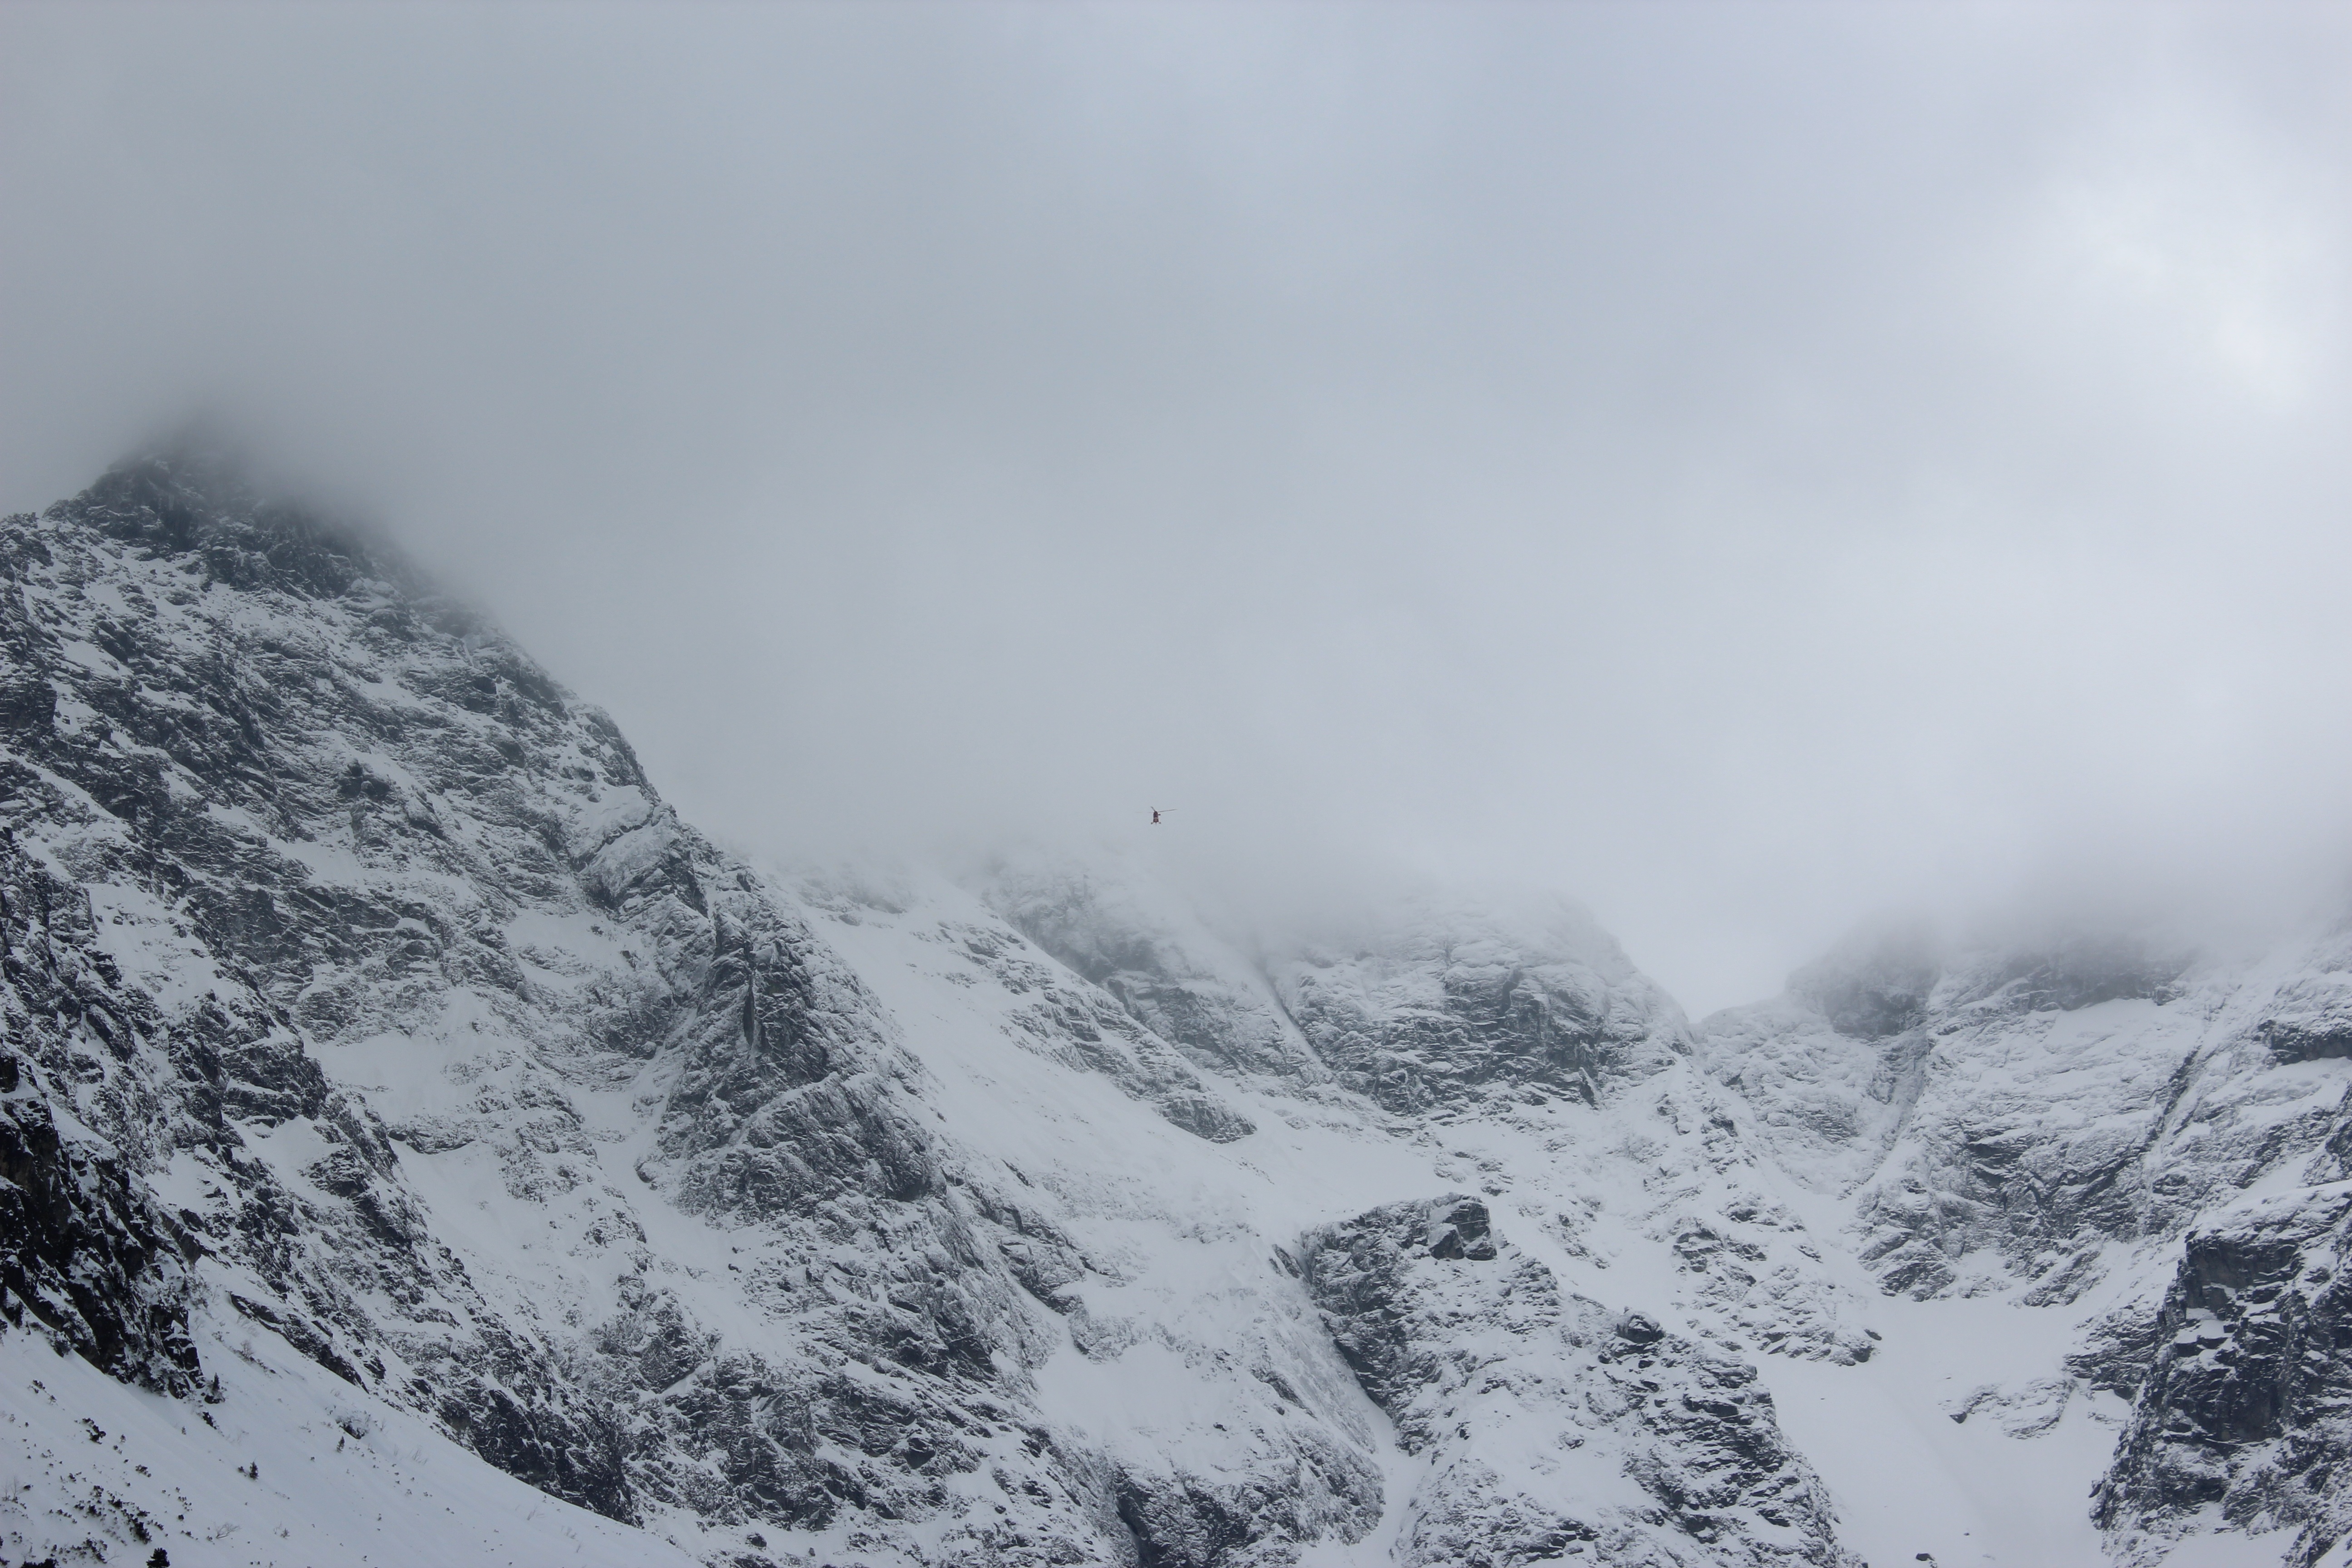
landscape, nature, mountain, snow, winter, view, mountain range, weather, season, ridge, summit, mountains, alps, piste, polish tatras, hiking trail, the height of the, landform, mountain pass, morskie oko, geographical feature, atmospheric phenomenon, mountainous landforms, geological phenomenon